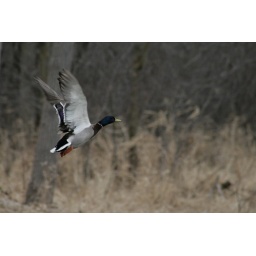
mallard leaving a swamp off a walking trail near my house